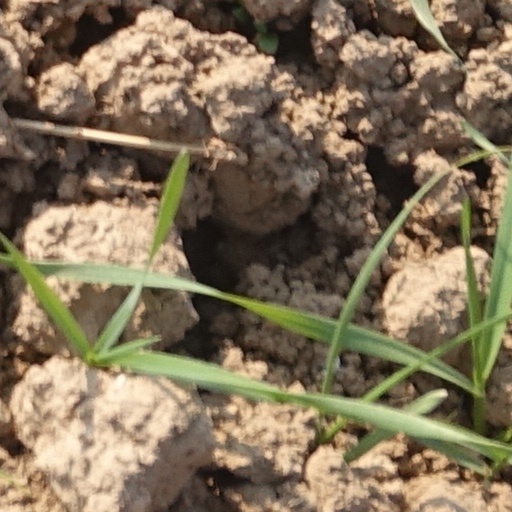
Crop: wheat